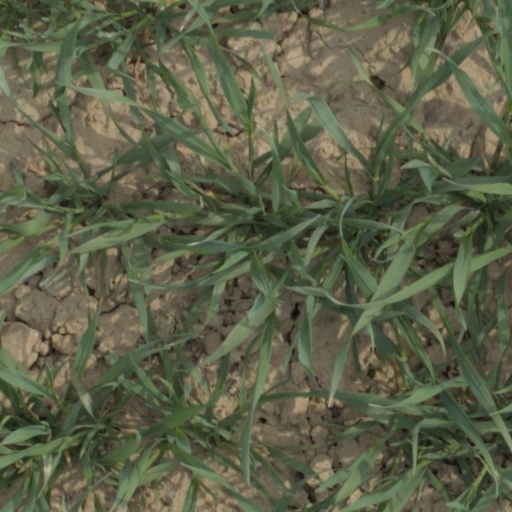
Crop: wheat